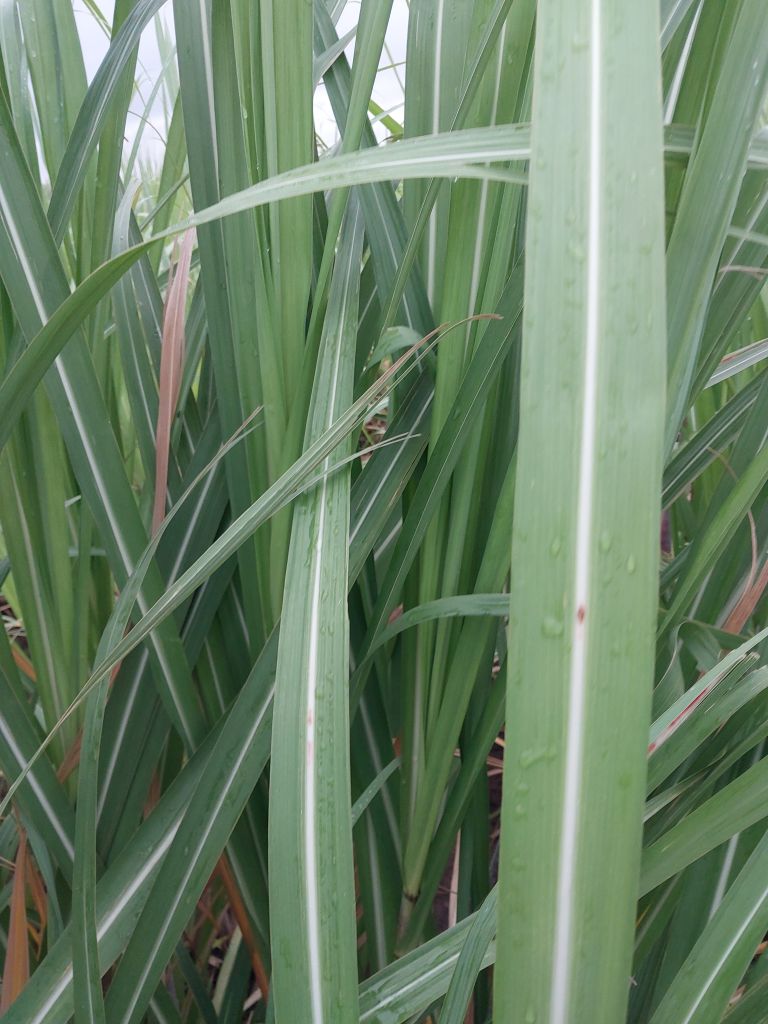
Label: Brown Spot